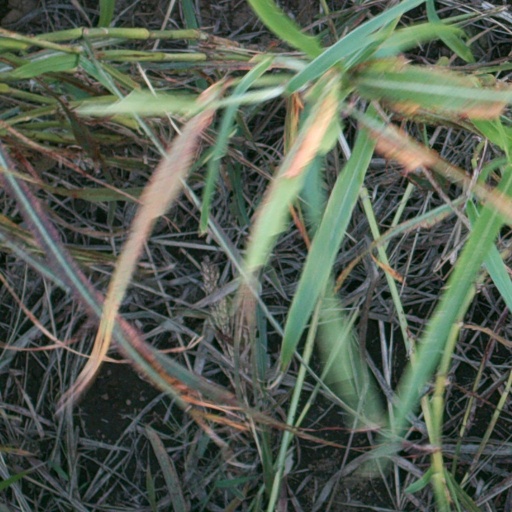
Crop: sorghum